Sigmund Jähn

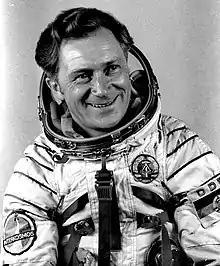
Sigmund Jähn, 1978

Sigmund Werner Paul Jähn (13 February 1937 – 21 September 2019) was a German pilot, cosmonaut, and "Generalmajor" (equivalent to a Brigadier General in Western armies) in the National People's Army of the GDR. He was the first German to fly into space as part of the Soviet Union's Interkosmos program in 1978.